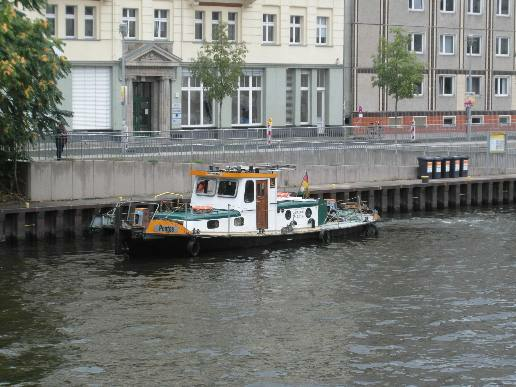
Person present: No